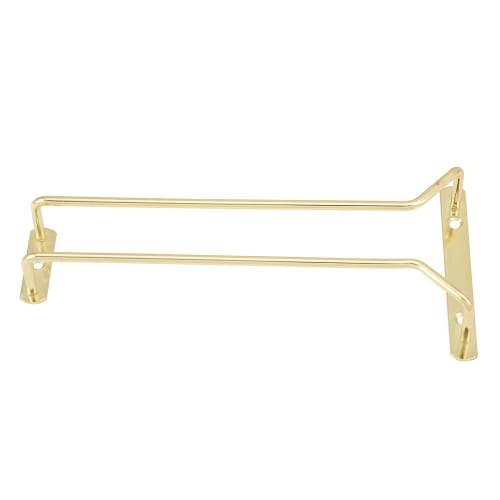
Winco GH-10 10" Wire Glass Hanger, Brass Plated
*Winco GH-10 is free shipping eligible. Users must be signed in with an order total greater than $500 and be shipping to the 48 contiguous states. From The Manufacturer Wire Glass Hanger, 10", brass plated *Image may not depict product color, inclusions or accessories. Specifications Spec Attribute Spec Value Manufacturer Winco Color Brass Product Glass Hangers Product Type Bar Supplies Warranty 1-year Parts & Labor Weight 0.30 Documents Warranty
Brand: Winco
Category: Arts & Entertainment > Hobbies & Creative Arts > Musical Instrument & Orchestra Accessories > String Instrument Accessories > Guitar Accessories > Guitar Humidifiers > Room Humidifiers